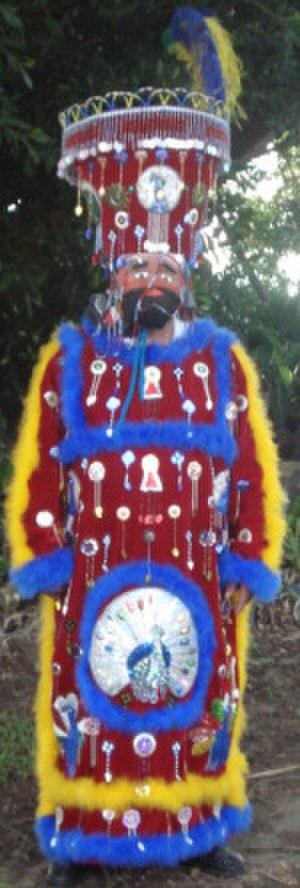
un chinelo.
Tepoztlán est une municipalité mexicaine située dans une zone montagneuse de l'État de Morelos.